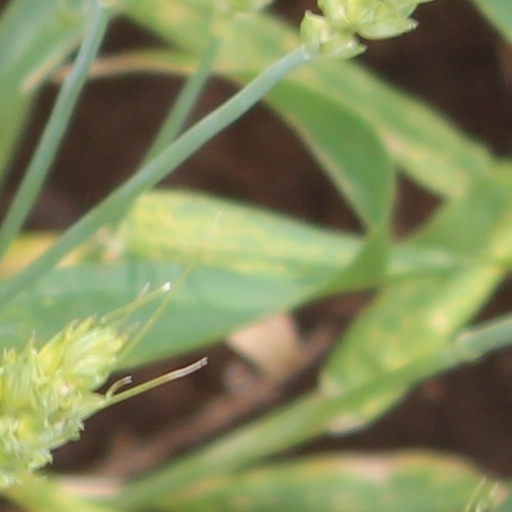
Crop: wheat